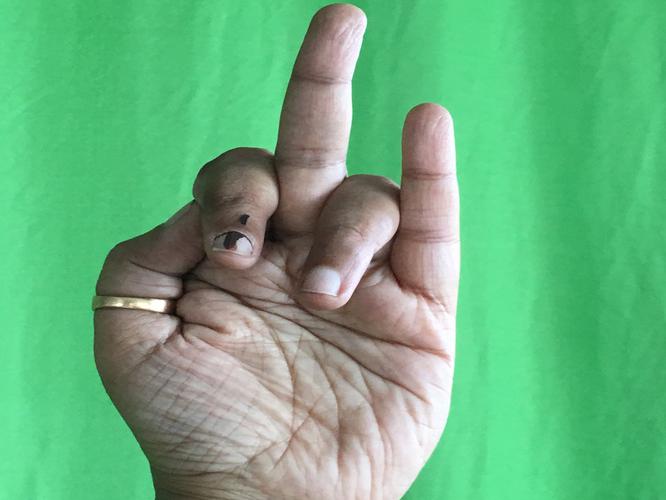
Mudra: Shukatundam
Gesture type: single_hand